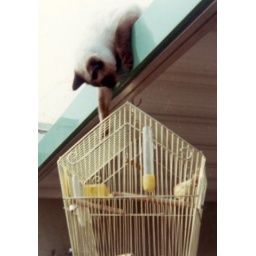
My cat hanging over the edge of the patio roof to get a better look.